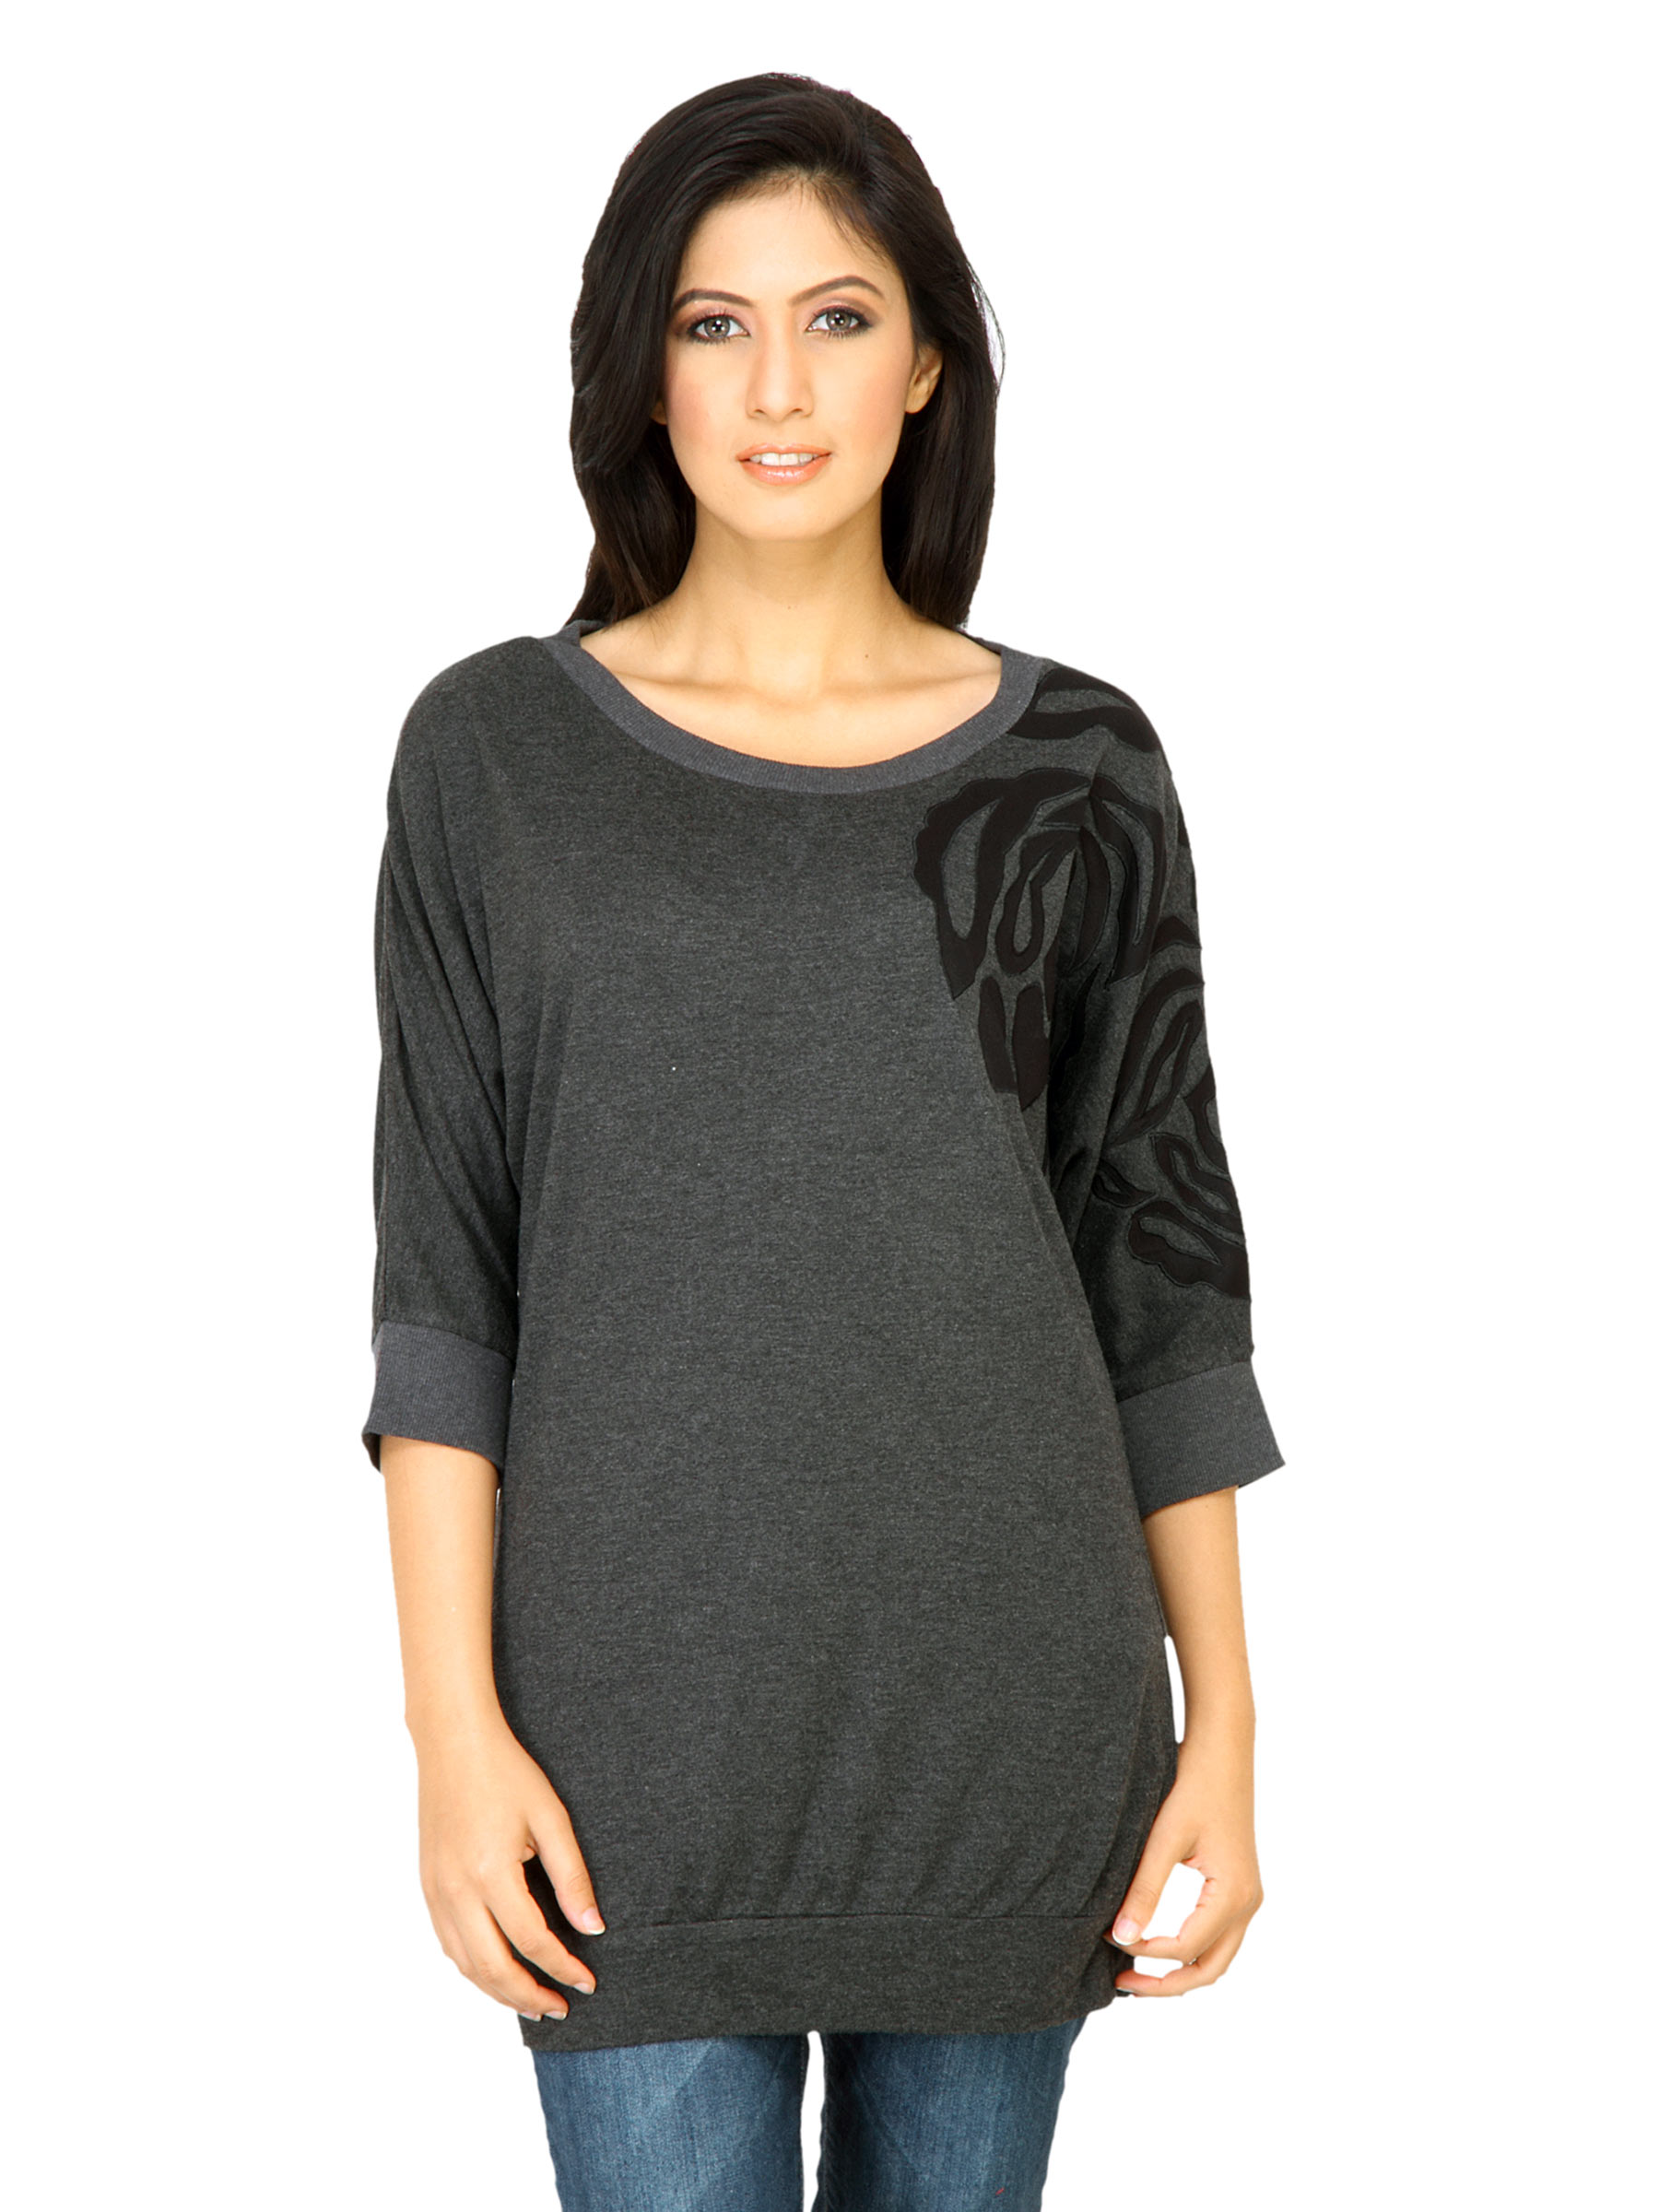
United Colors of Benetton Women Solid Grey Tops
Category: Apparel / Topwear / Tops
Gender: Women
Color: Grey
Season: Fall 2011
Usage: Casual